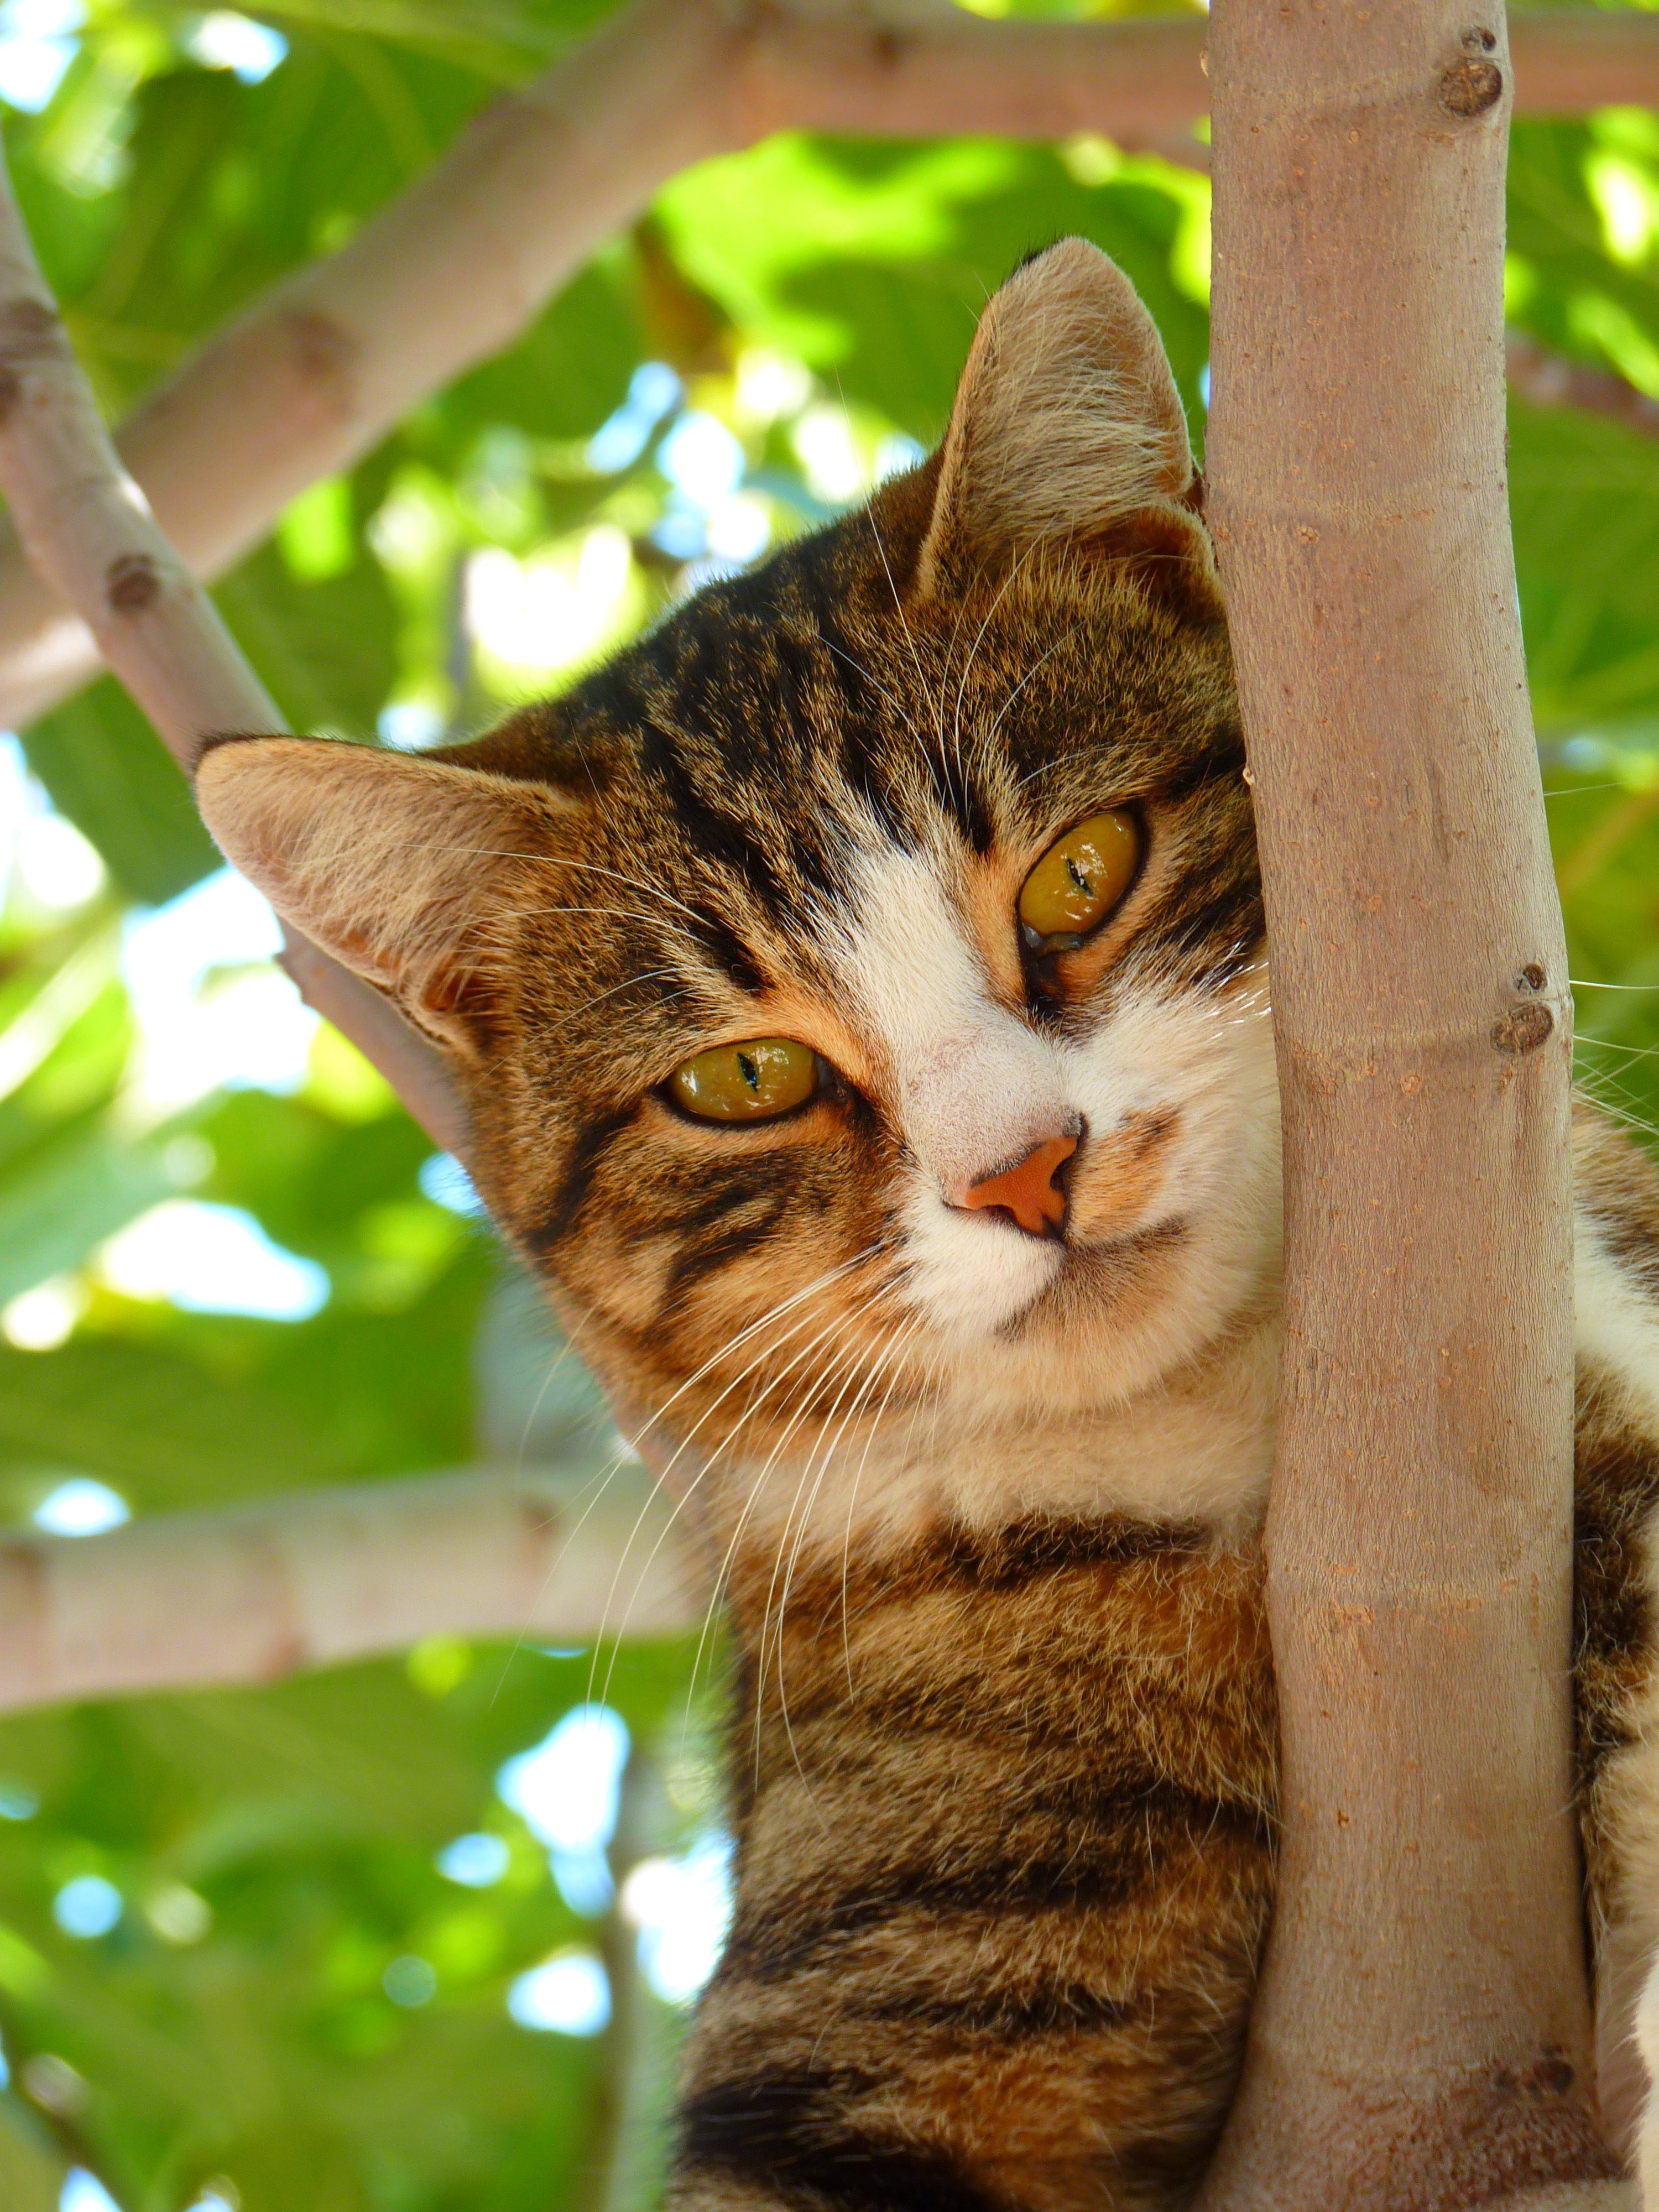
tree, sweet, animal, cute, wildlife, cat, mammal, fauna, climb, playful, nose, whiskers, vertebrate, domestic cat, dear, tabby cat, european shorthair, wild cat, small to medium sized cats, cat like mammal, domestic short haired cat, felis silvestris catus